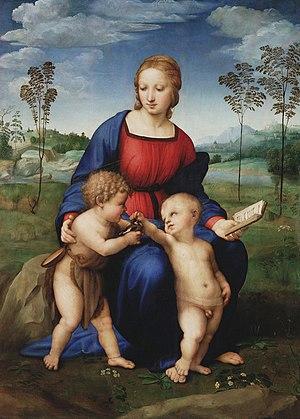
Le Chardonneret élégant est une espèce de passereaux de la famille des fringillidés, partiellement migratrice, petite et très bariolée.